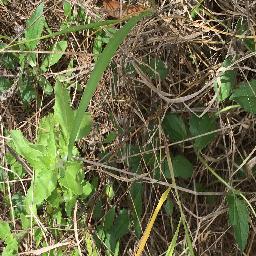
Label: siam_weed